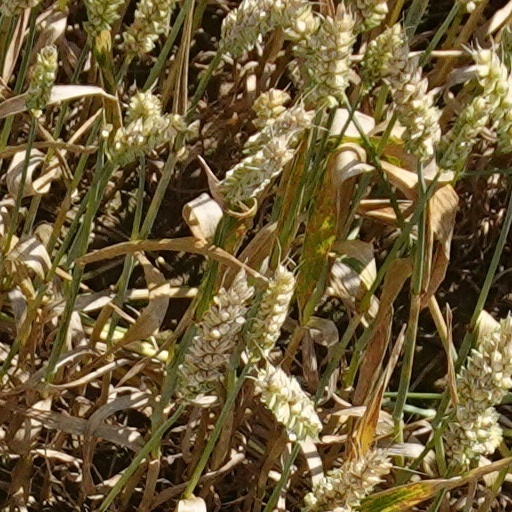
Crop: wheat